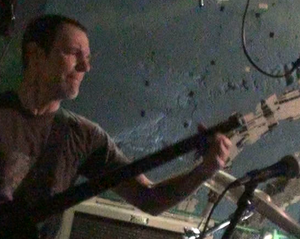
Ron Anderson, né en 1959, est un musicien multi-instrumentiste américain originaire de New York. Il a participé à plusieurs dizaines de projets musicaux, notamment avec le groupe japonais Ruins et son leader Yoshida Tatsuya. C'est également le leader et guitariste de PAK et de The Molecules, groupes de rock expérimental aux accents de math rock.